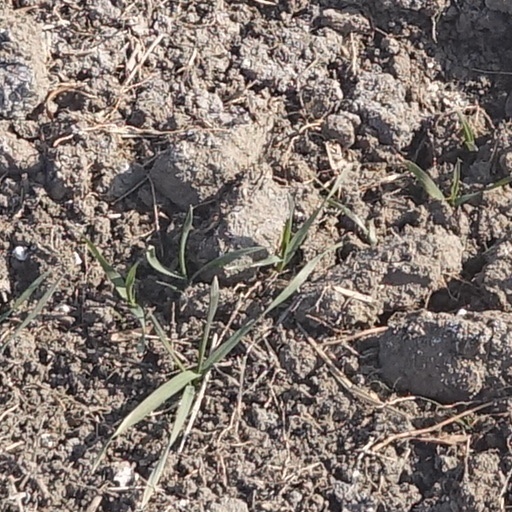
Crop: wheat